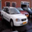
Label: automobile